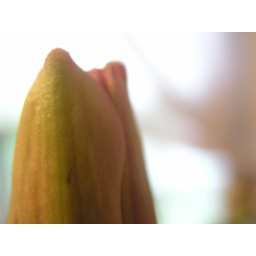
Pretty flowers in the kitchen